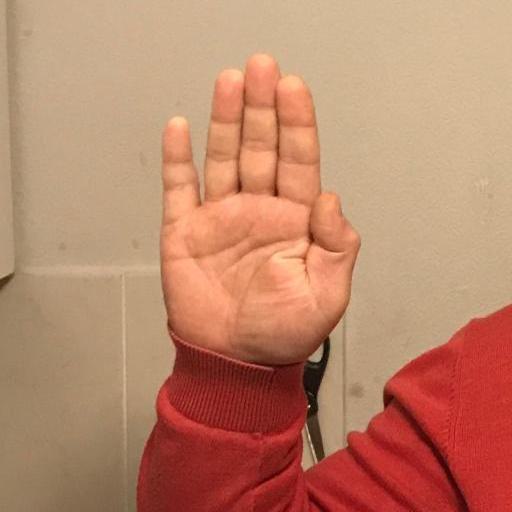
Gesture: stop